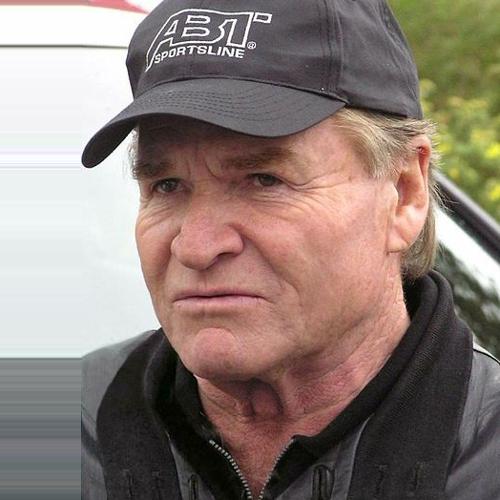
Age: 64